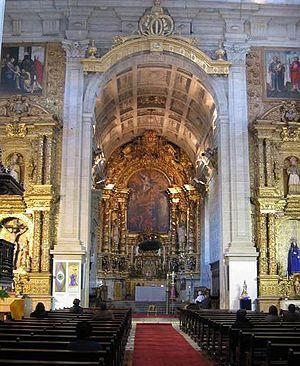
Grijó est une ville du district de Porto, dans la région Nord du Portugal.